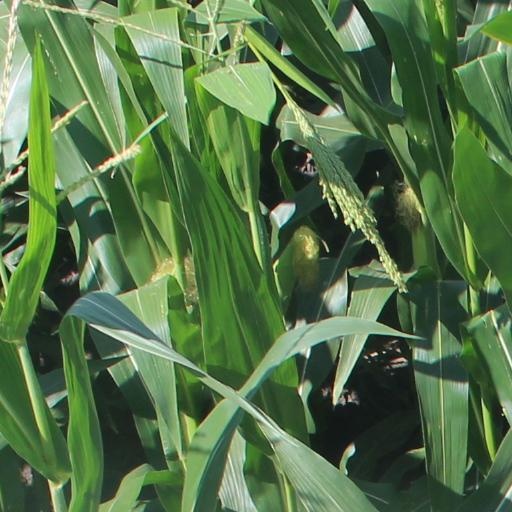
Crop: maize; corn